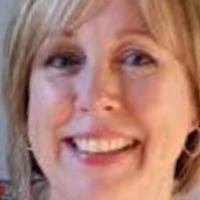
Age group: age 31-40